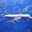
Label: airplane